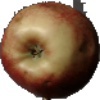
Label: Apple Red 3